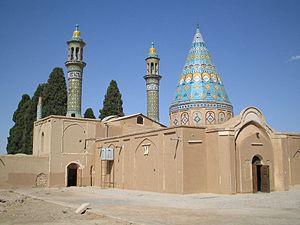
Kachan est une ville d'Iran située entre Téhéran et Ispahan.